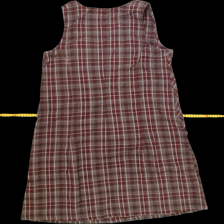
View: back
Type: Dress
Category: Ladies
Brand: Not Applicable
Colors: Multicolor, Brown, White, Red, Blue, Beige
Material: 100%cotton
Pattern: Checkered print
Cut: C-collar, Regular
Season: All
Trend: No trend
Stains: No
Price range: <50
Recommended usage: Export